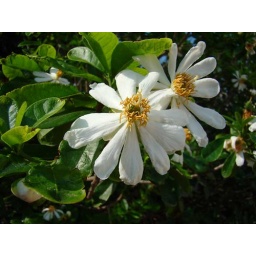
The African Dog Rose is a very suitable tree to plant in small and medium gardens